Stress–strain analysis

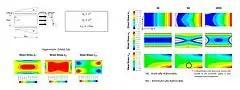
Example of a Hyperstatic Stress Field.

A preloaded structure is one that has internal forces, stresses, and strains imposed within it by various means prior to application of externally applied forces. For example, a structure may have cables that are tightened, causing forces to develop in the structure, before any other loads are applied. Tempered glass is a commonly found example of a preloaded structure that has tensile forces and stresses that act on the plane of the glass and in the central plane of glass that causes compression forces to act on the external surfaces of that glass.